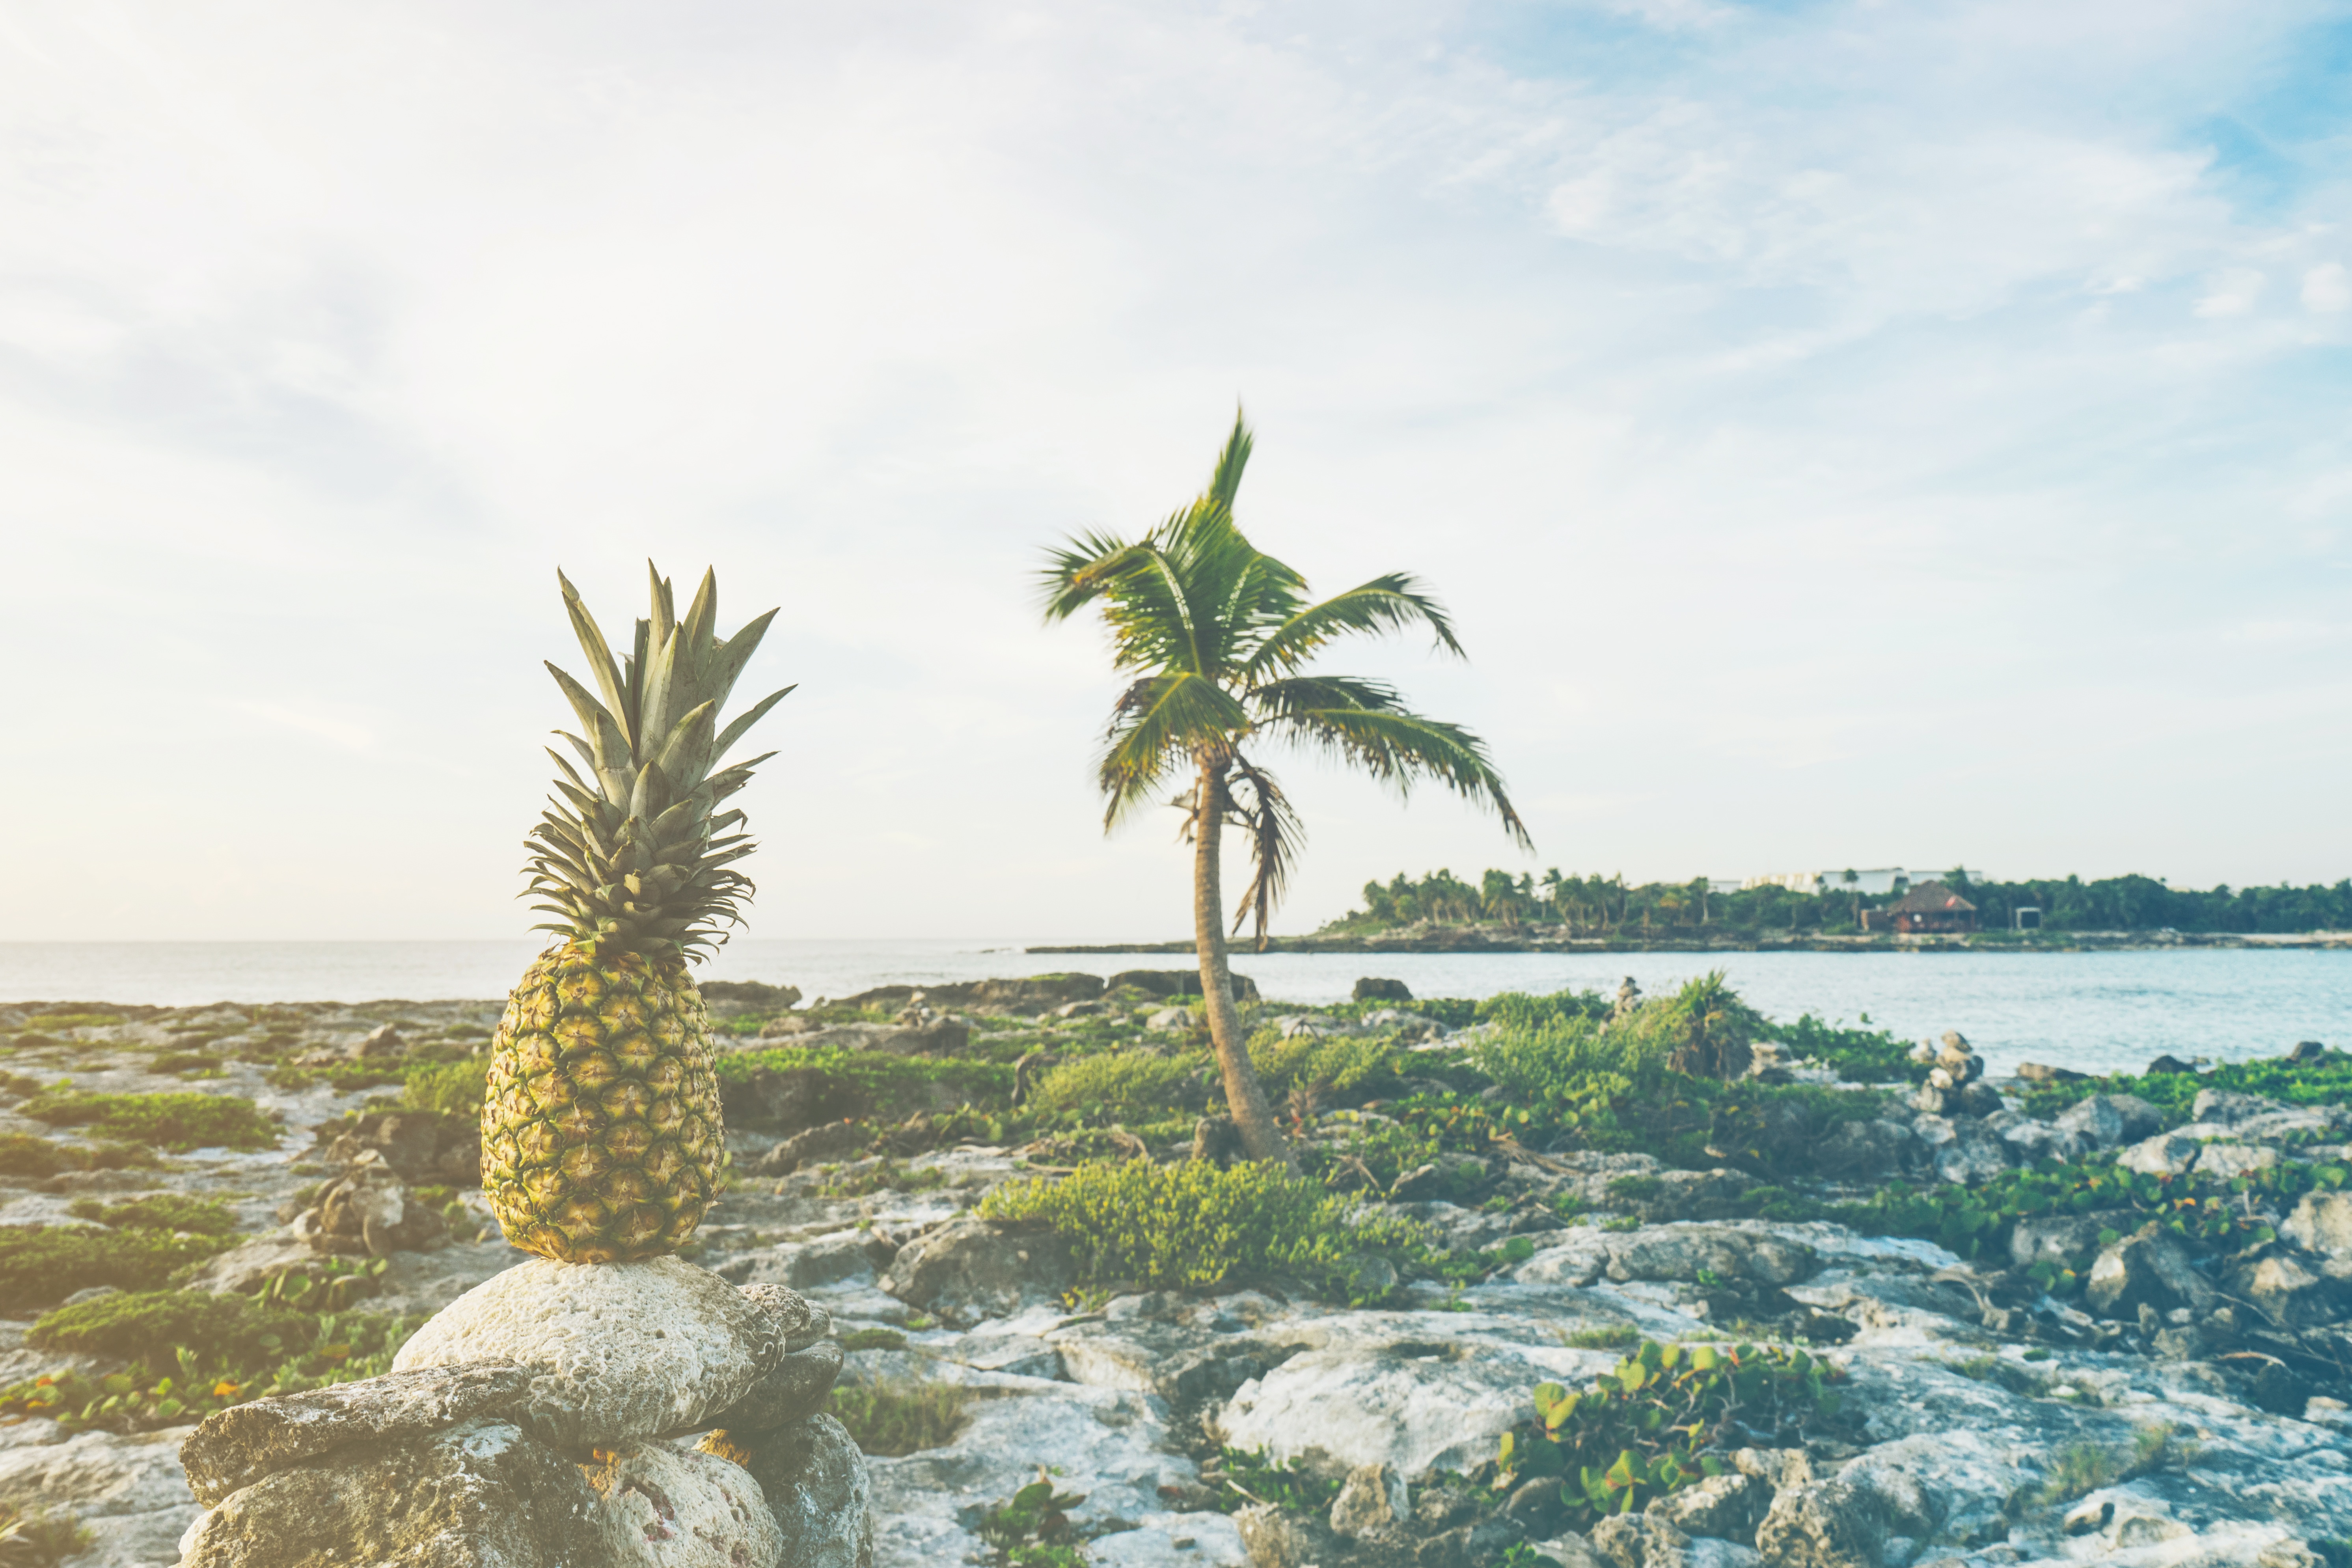
sea, coast, tree, plant, shore, wind, flora, tropics, ecosystem, flowering plant, woody plant, land plant, arecales, palm family